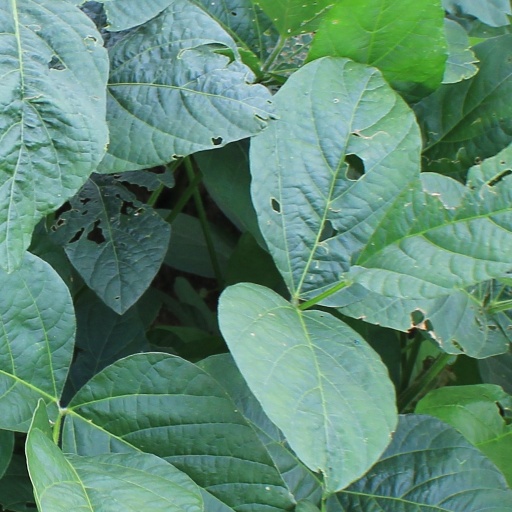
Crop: soybean